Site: brandenburg
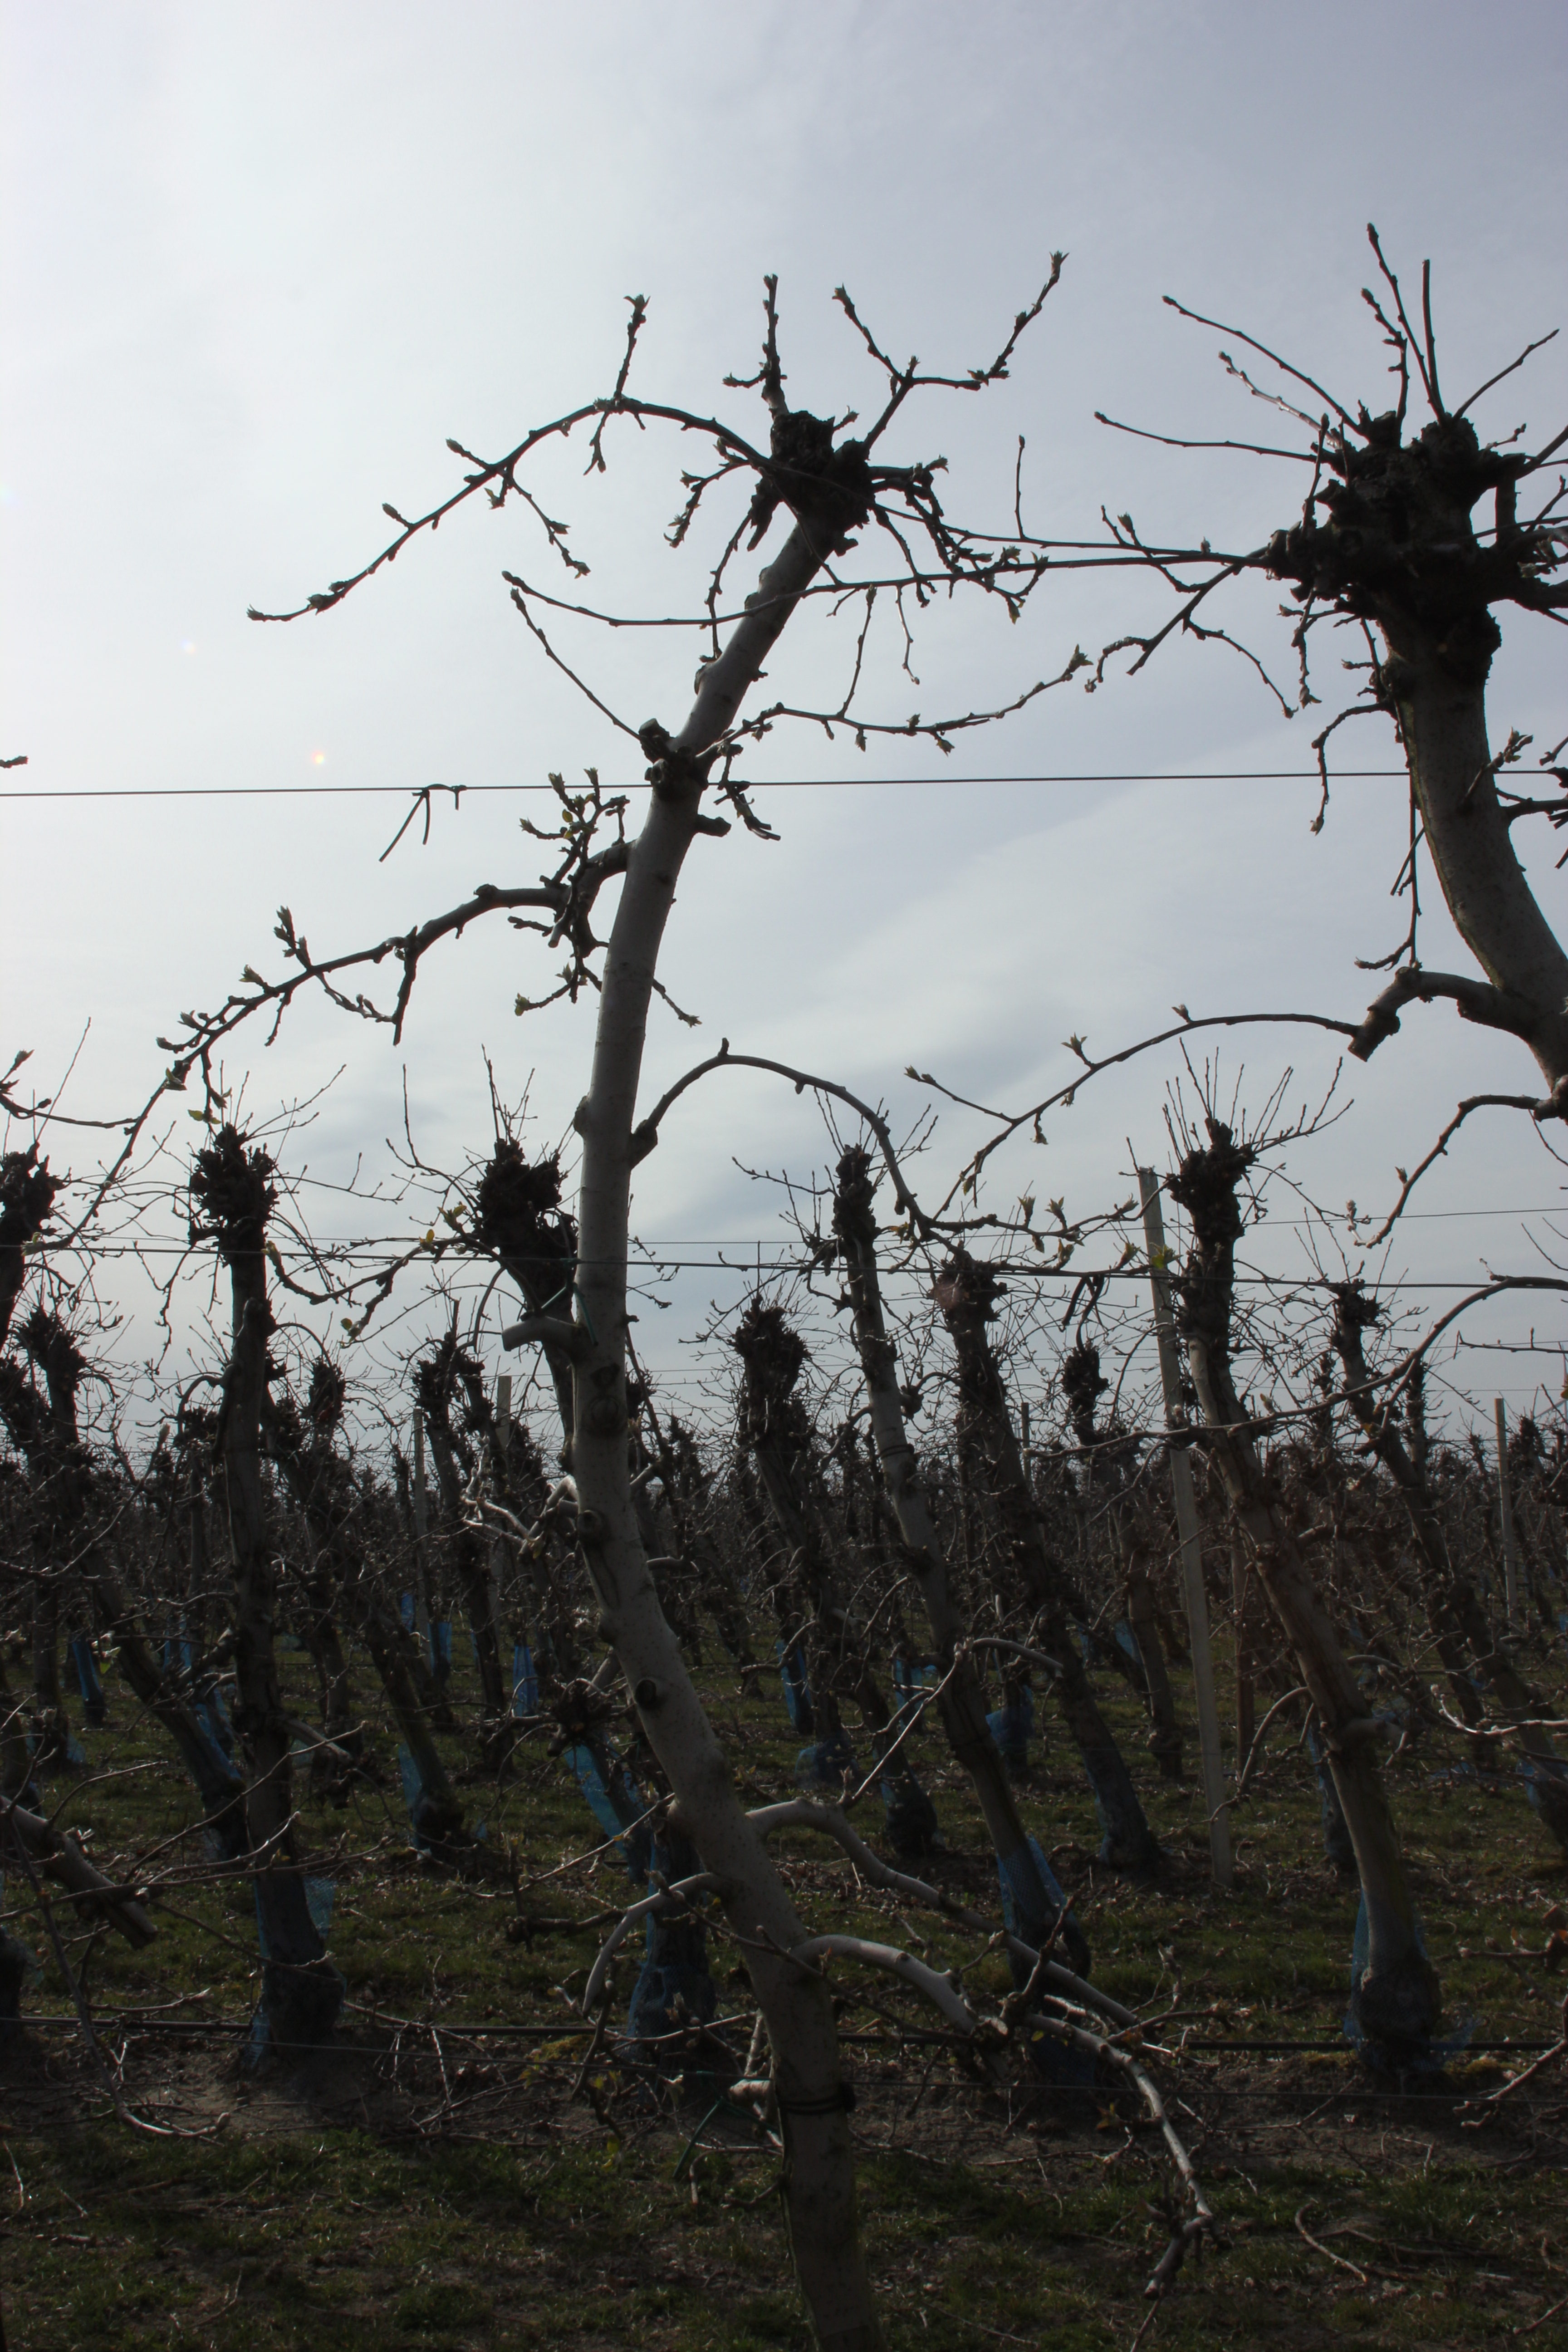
Growth stage (BBCH 54): Inflorescence emergence